Drangiana

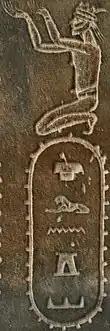

Drangiana or Zarangiana ("Drangianē"; also attested in Old Western Iranian as , "Zraka" or "Zranka", was a historical region and administrative division of the Achaemenid Empire. This region comprises territory around Hamun Lake, wetlands in endorheic Sistan Basin on the Iran-Afghan border, and its primary watershed Helmand river in what is nowadays southwestern region of Afghanistan.